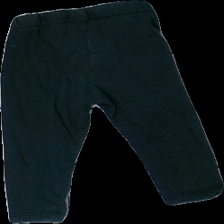
View: back
Type: Trousers
Category: Children
Brand: Lindex
Colors: Black, White
Material: 100% cotton
Pattern: Other
Cut: Regular
Size: 74
Season: All
Holes: Minor
Price range: <50
Recommended usage: Export
Comment: Washed out